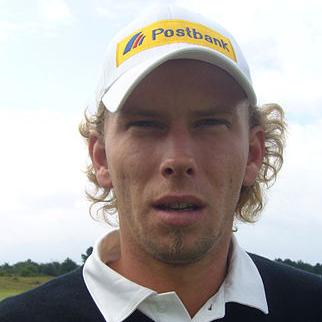
Age: 27